Tana Bridge

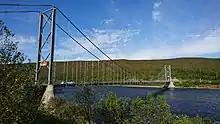
The bridge that was in operation until 2020

In December 2020, twelve metres (from the center) of the bridge, was removed permanently; the final demolishment of the bridge was done [in first half of] 2021.